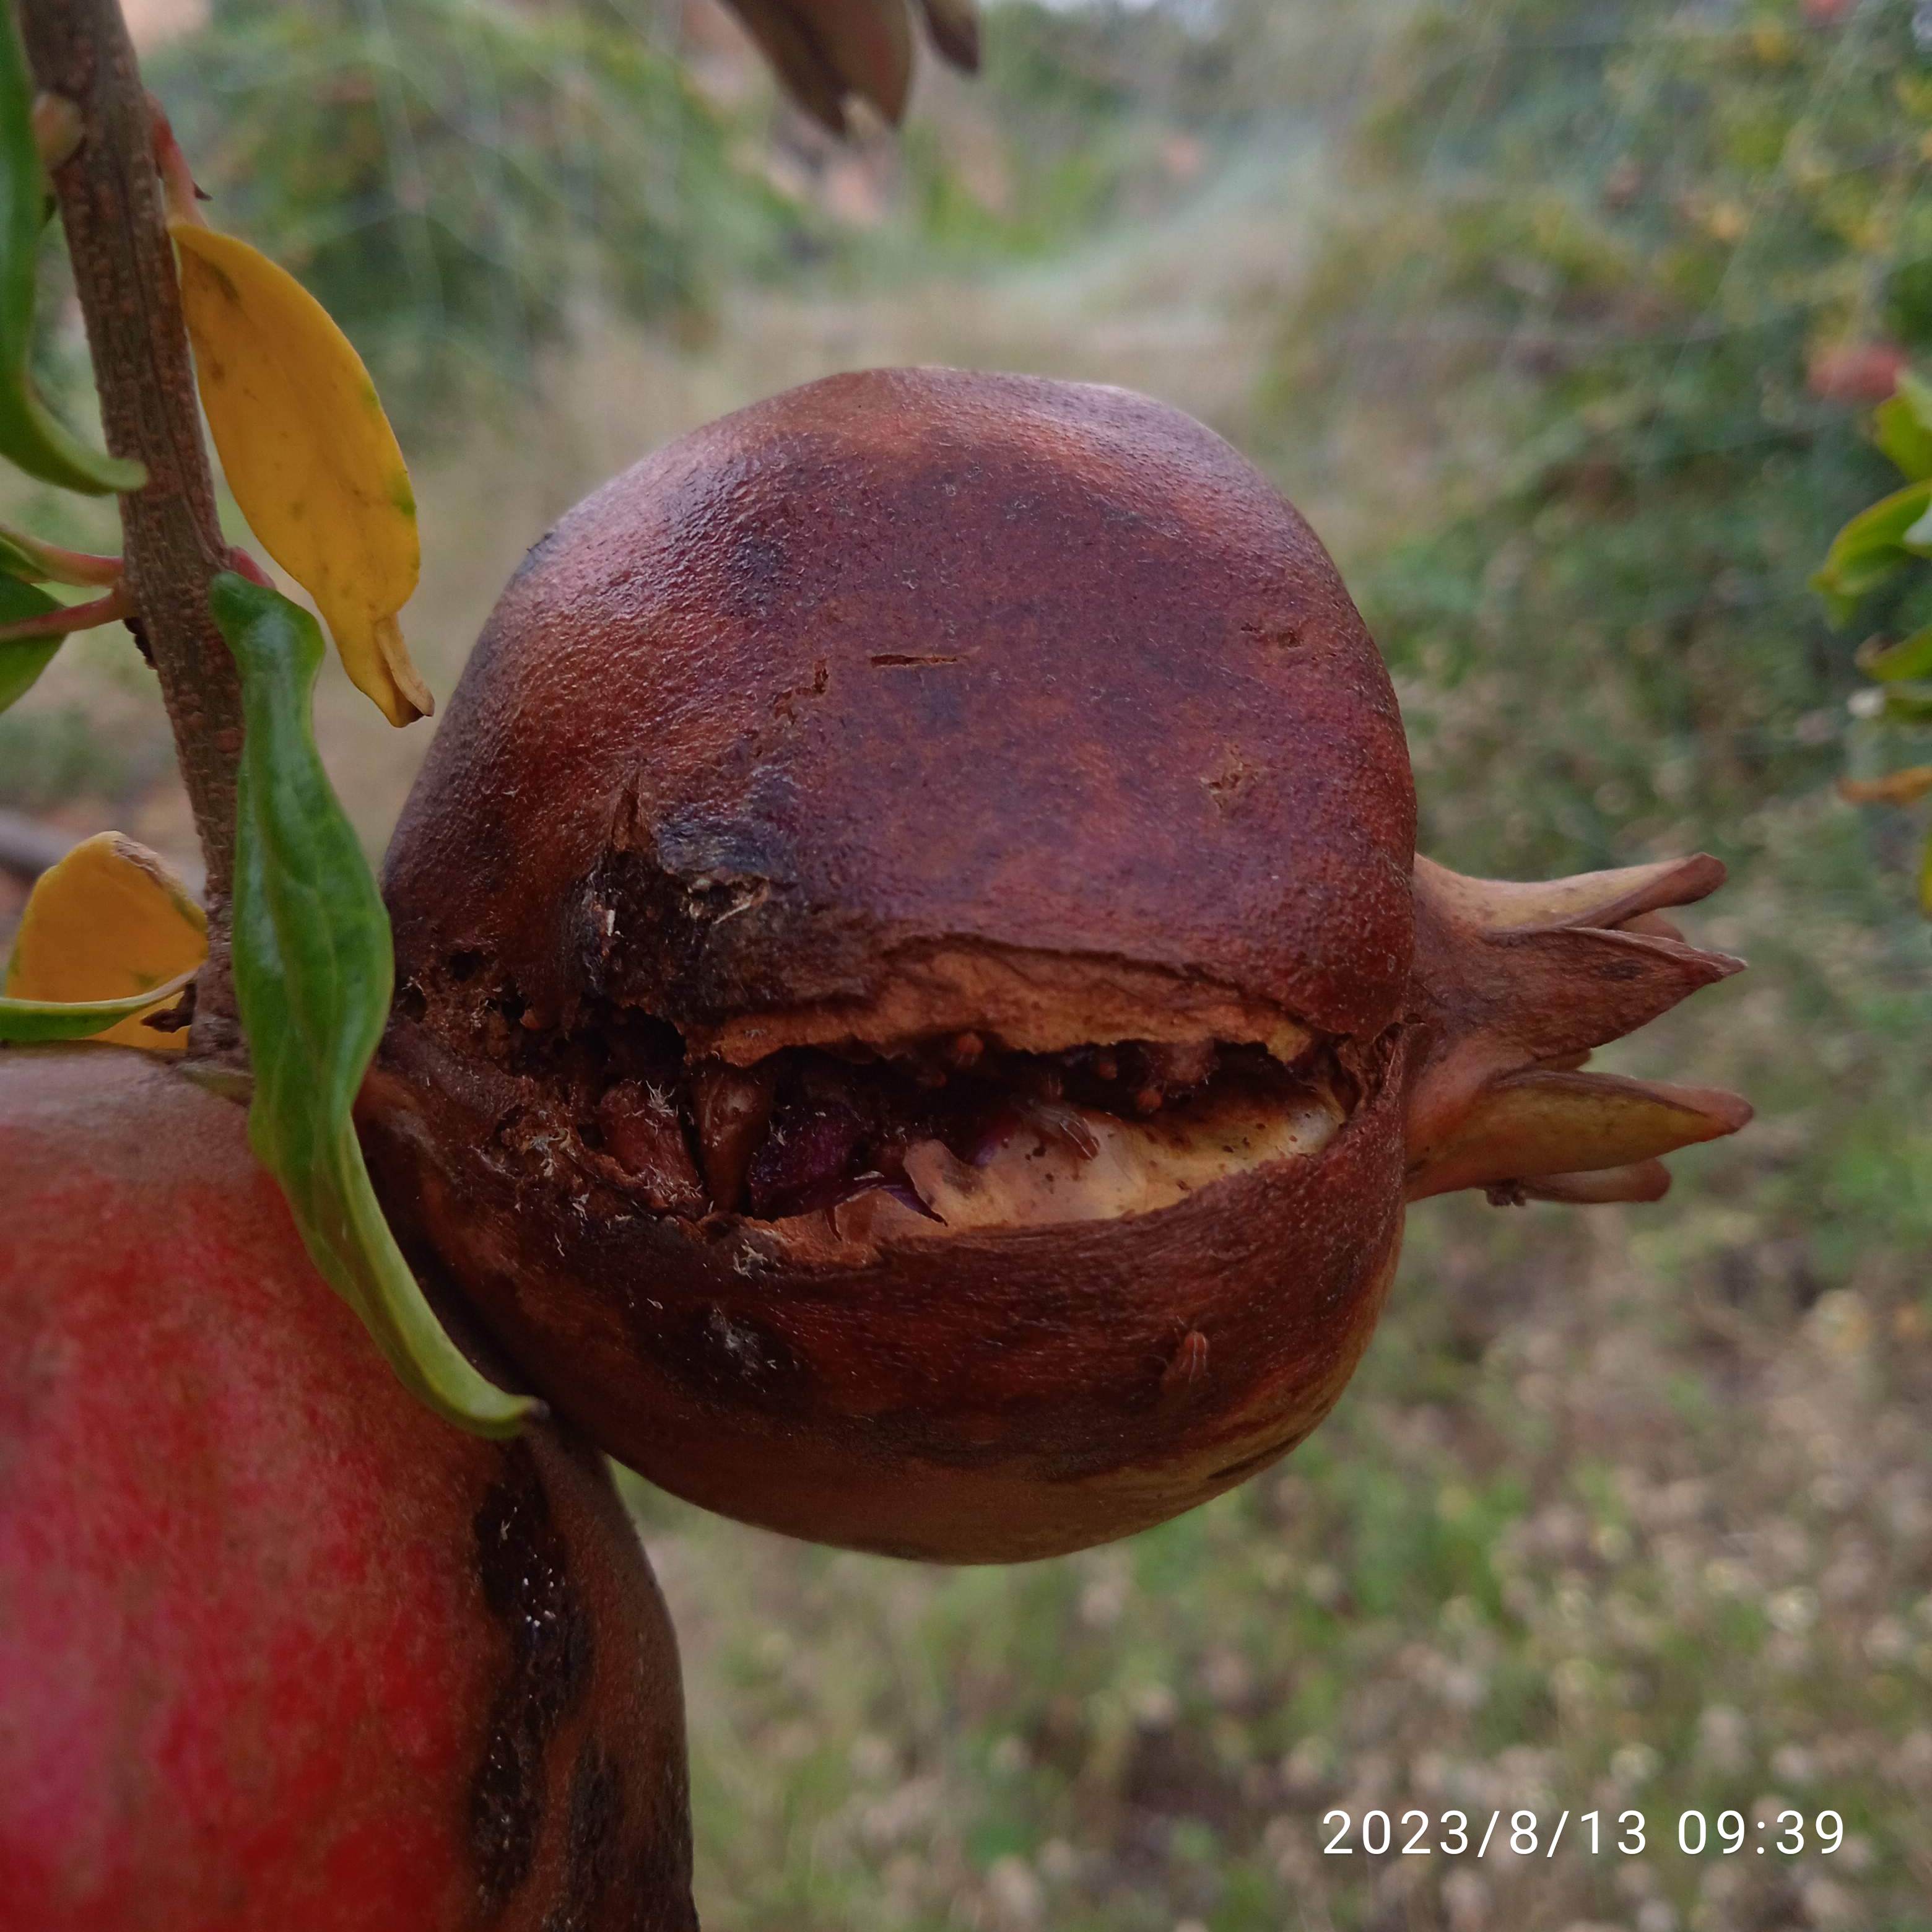
Label: Bacterial_Blight